Linda Foster (actress)

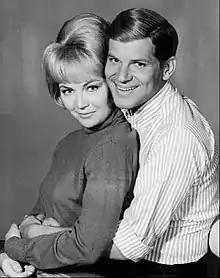
Foster with Dick Kallman in "Hank", 1965

Linda Foster (born June 12, 1944) is an English-American film and television actress. She is known for playing Doris Royal in the American television sitcom "Hank".